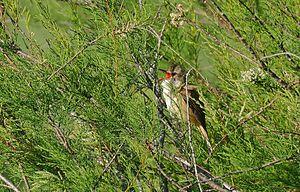
La Rousserolle turdoïde ou Rossignol des rivières est une espèce de fauvette des marais appartenant à la famille des Acrocephalidae.